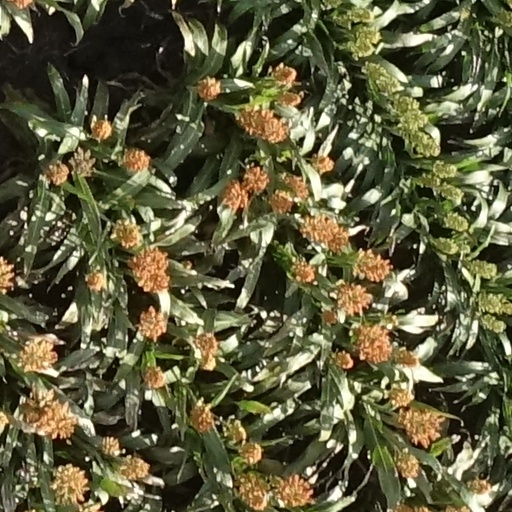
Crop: sorghum